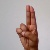
The image shows a hand gesture representing the letter 'U' in Indian Sign Language.